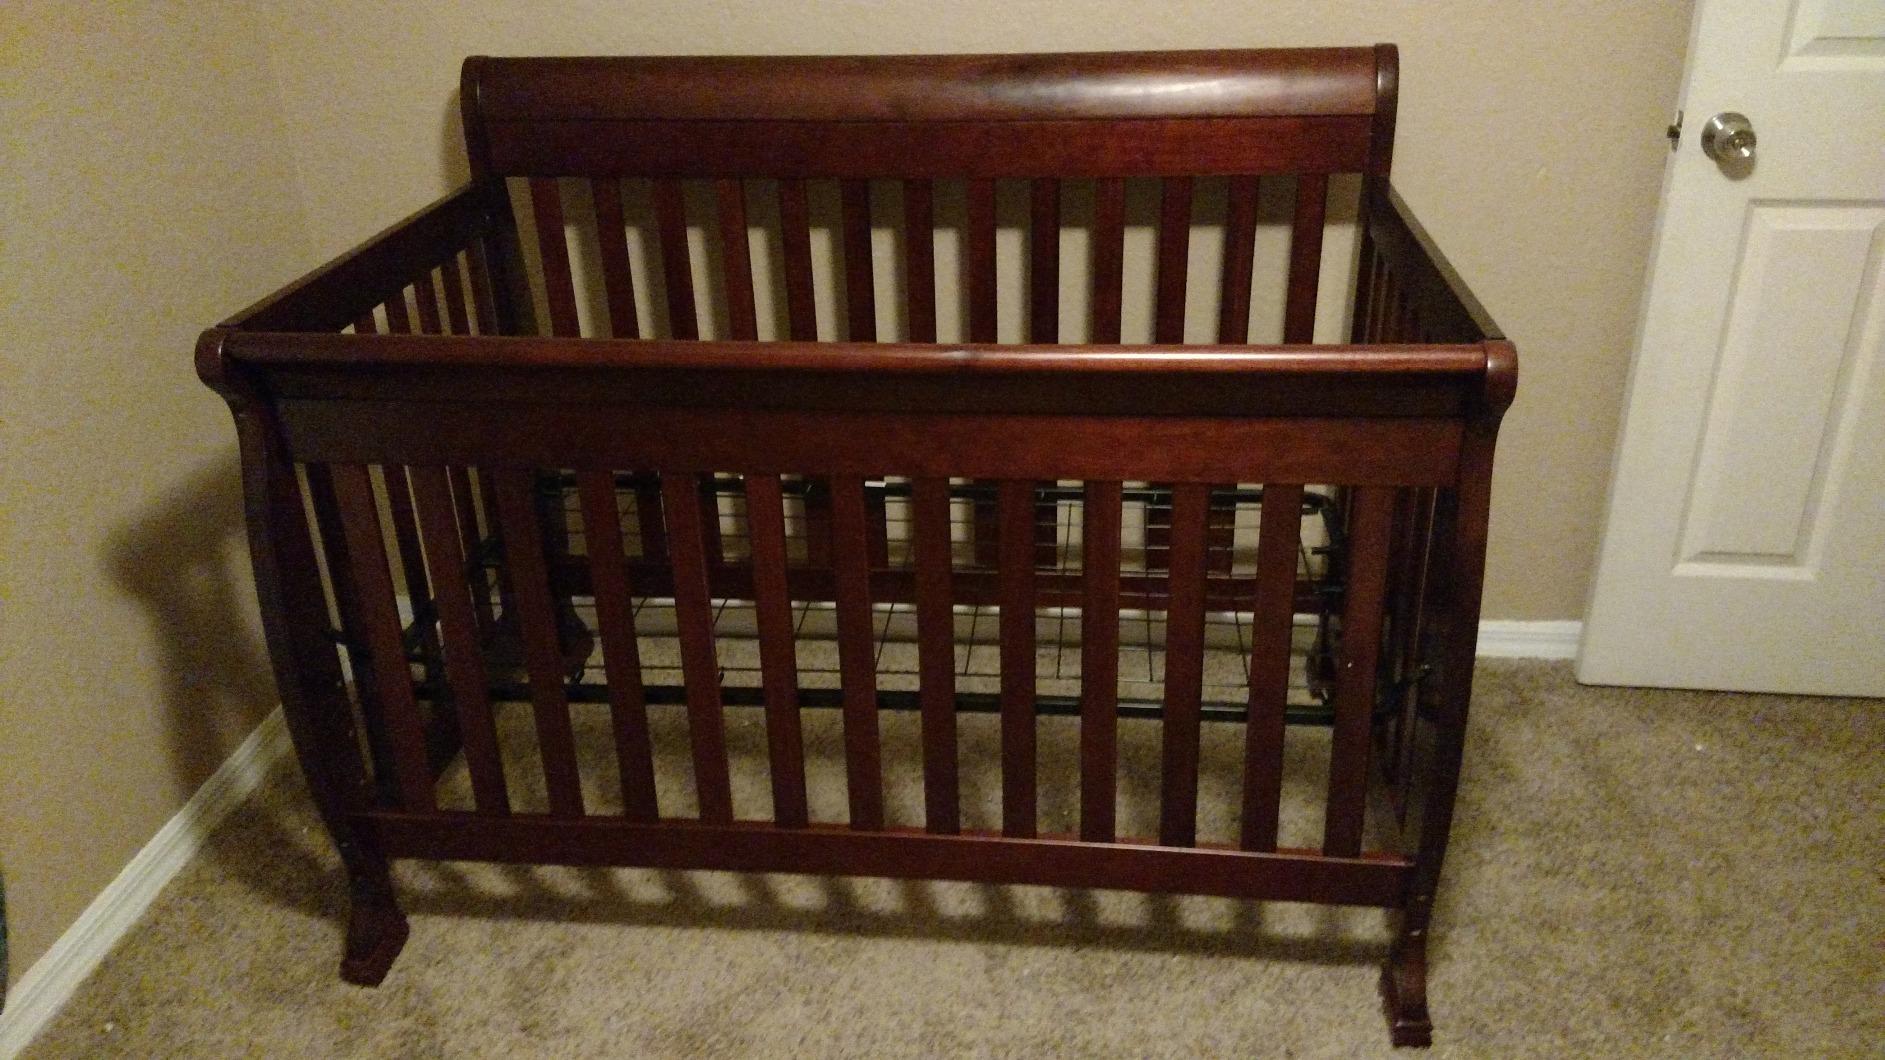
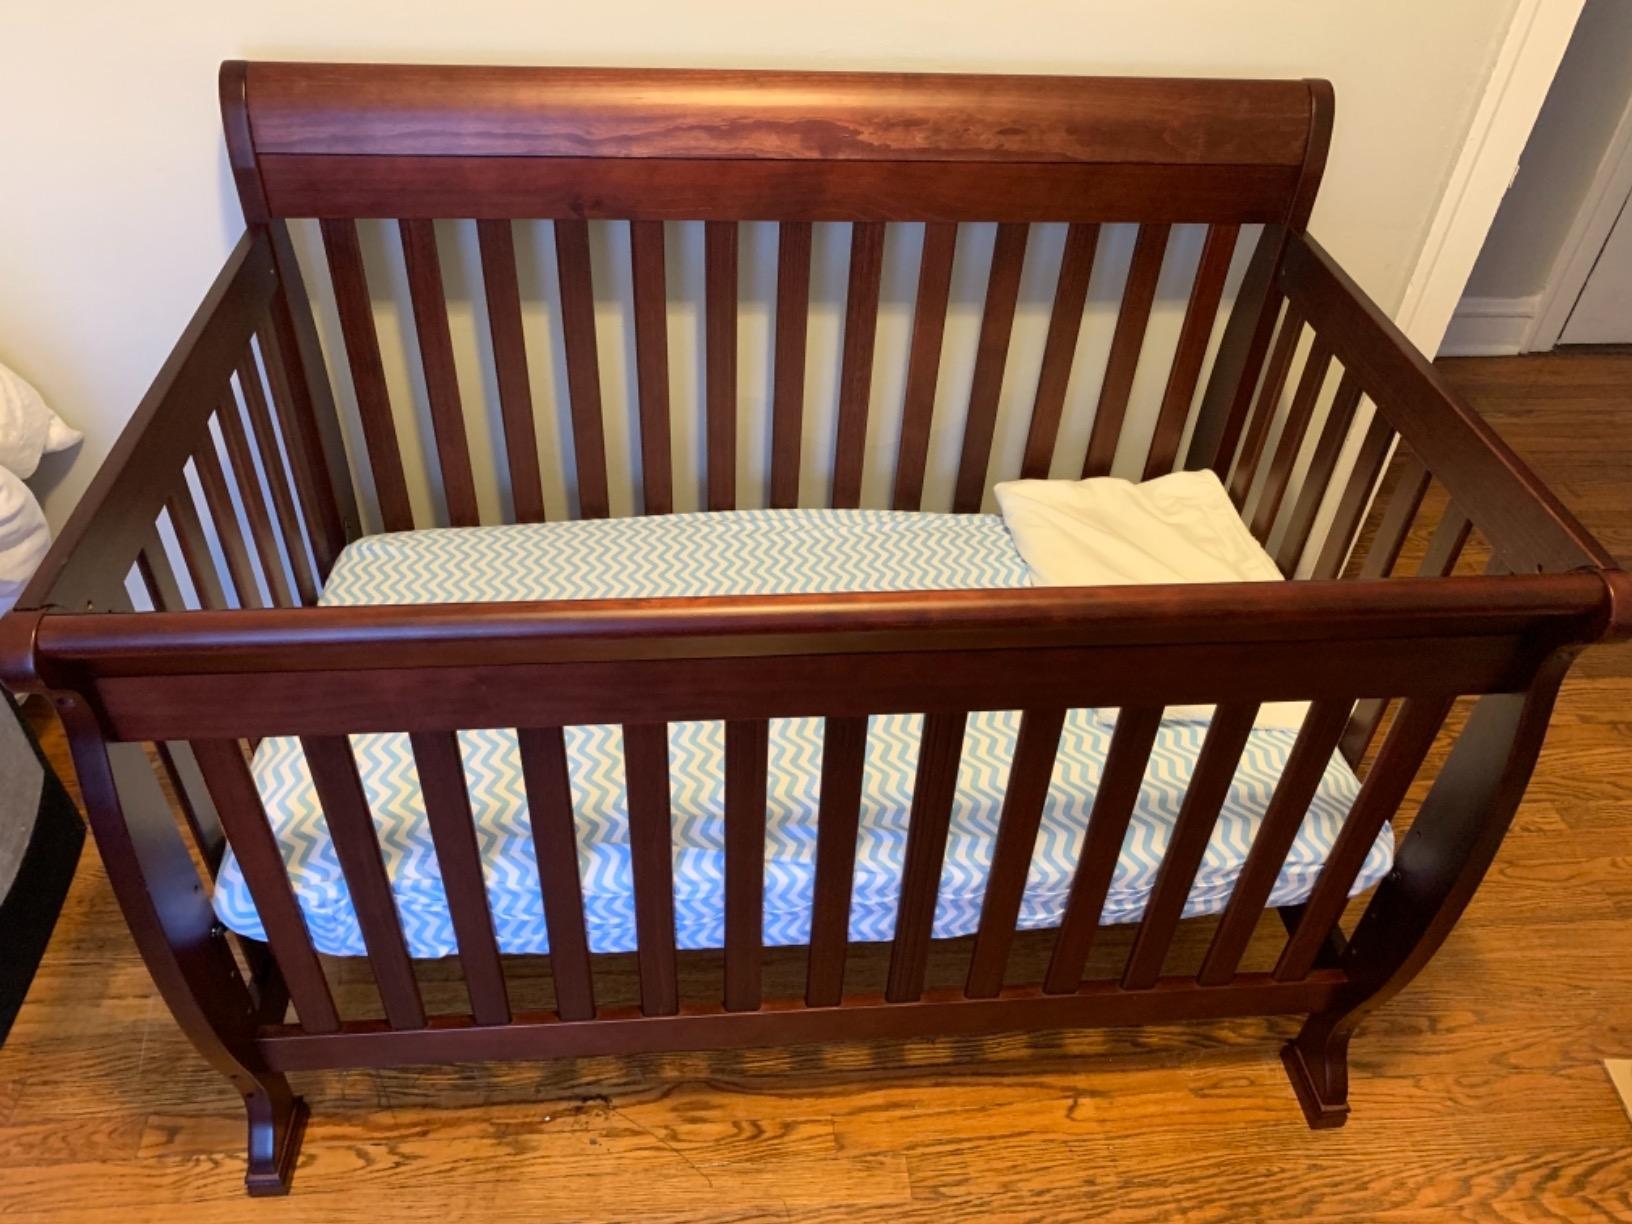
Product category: products_crib
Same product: yes